Samuel Ward Jr.

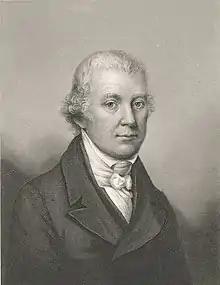

Samuel Ward Jr. (November 17, 1756 – August 6, 1832) was an American Revolutionary War soldier, politician, and delegate to the secessionist Hartford Convention.